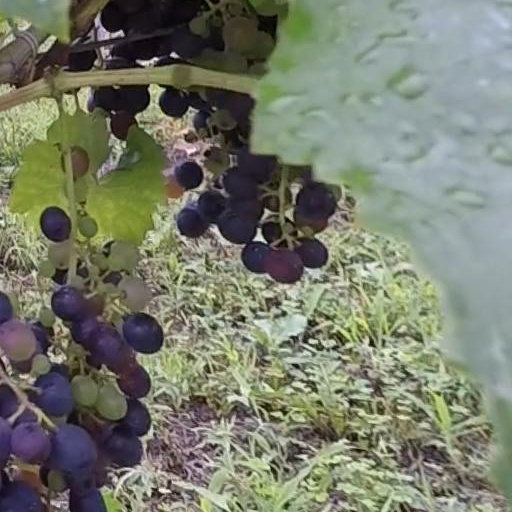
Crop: grape